Cobequid Pass

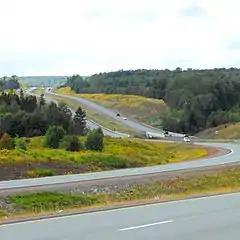
View of Cobequid Pass taken from KM 83 facing west toward the crossing over the Great Village River at Lornevale

This section of highway opened as a 4-lane divided freeway on 15 November 1997, with the prior alignment of Highway 104 between Thomson Station and Masstown being re-designated as part of Nova Scotia Trunk 4. It has a posted speed limit of throughout, except for a posted speed limit of for a section at the toll plaza.